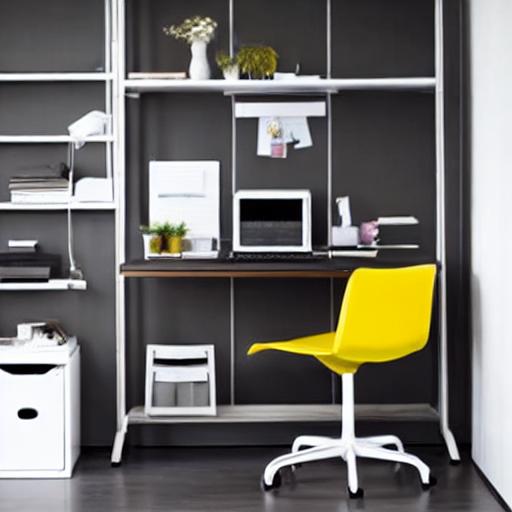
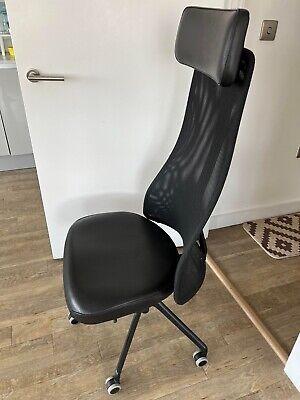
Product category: items_chair
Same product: no